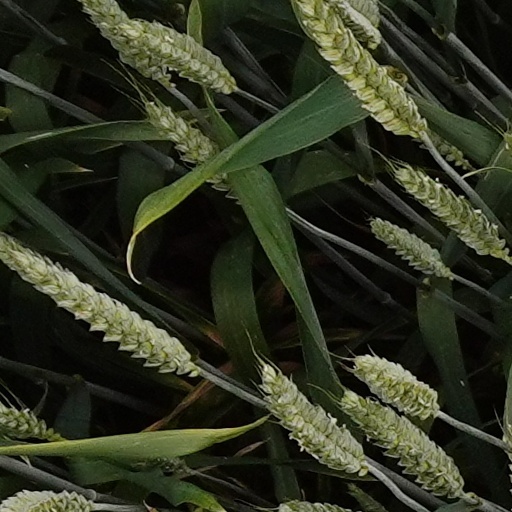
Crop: wheat